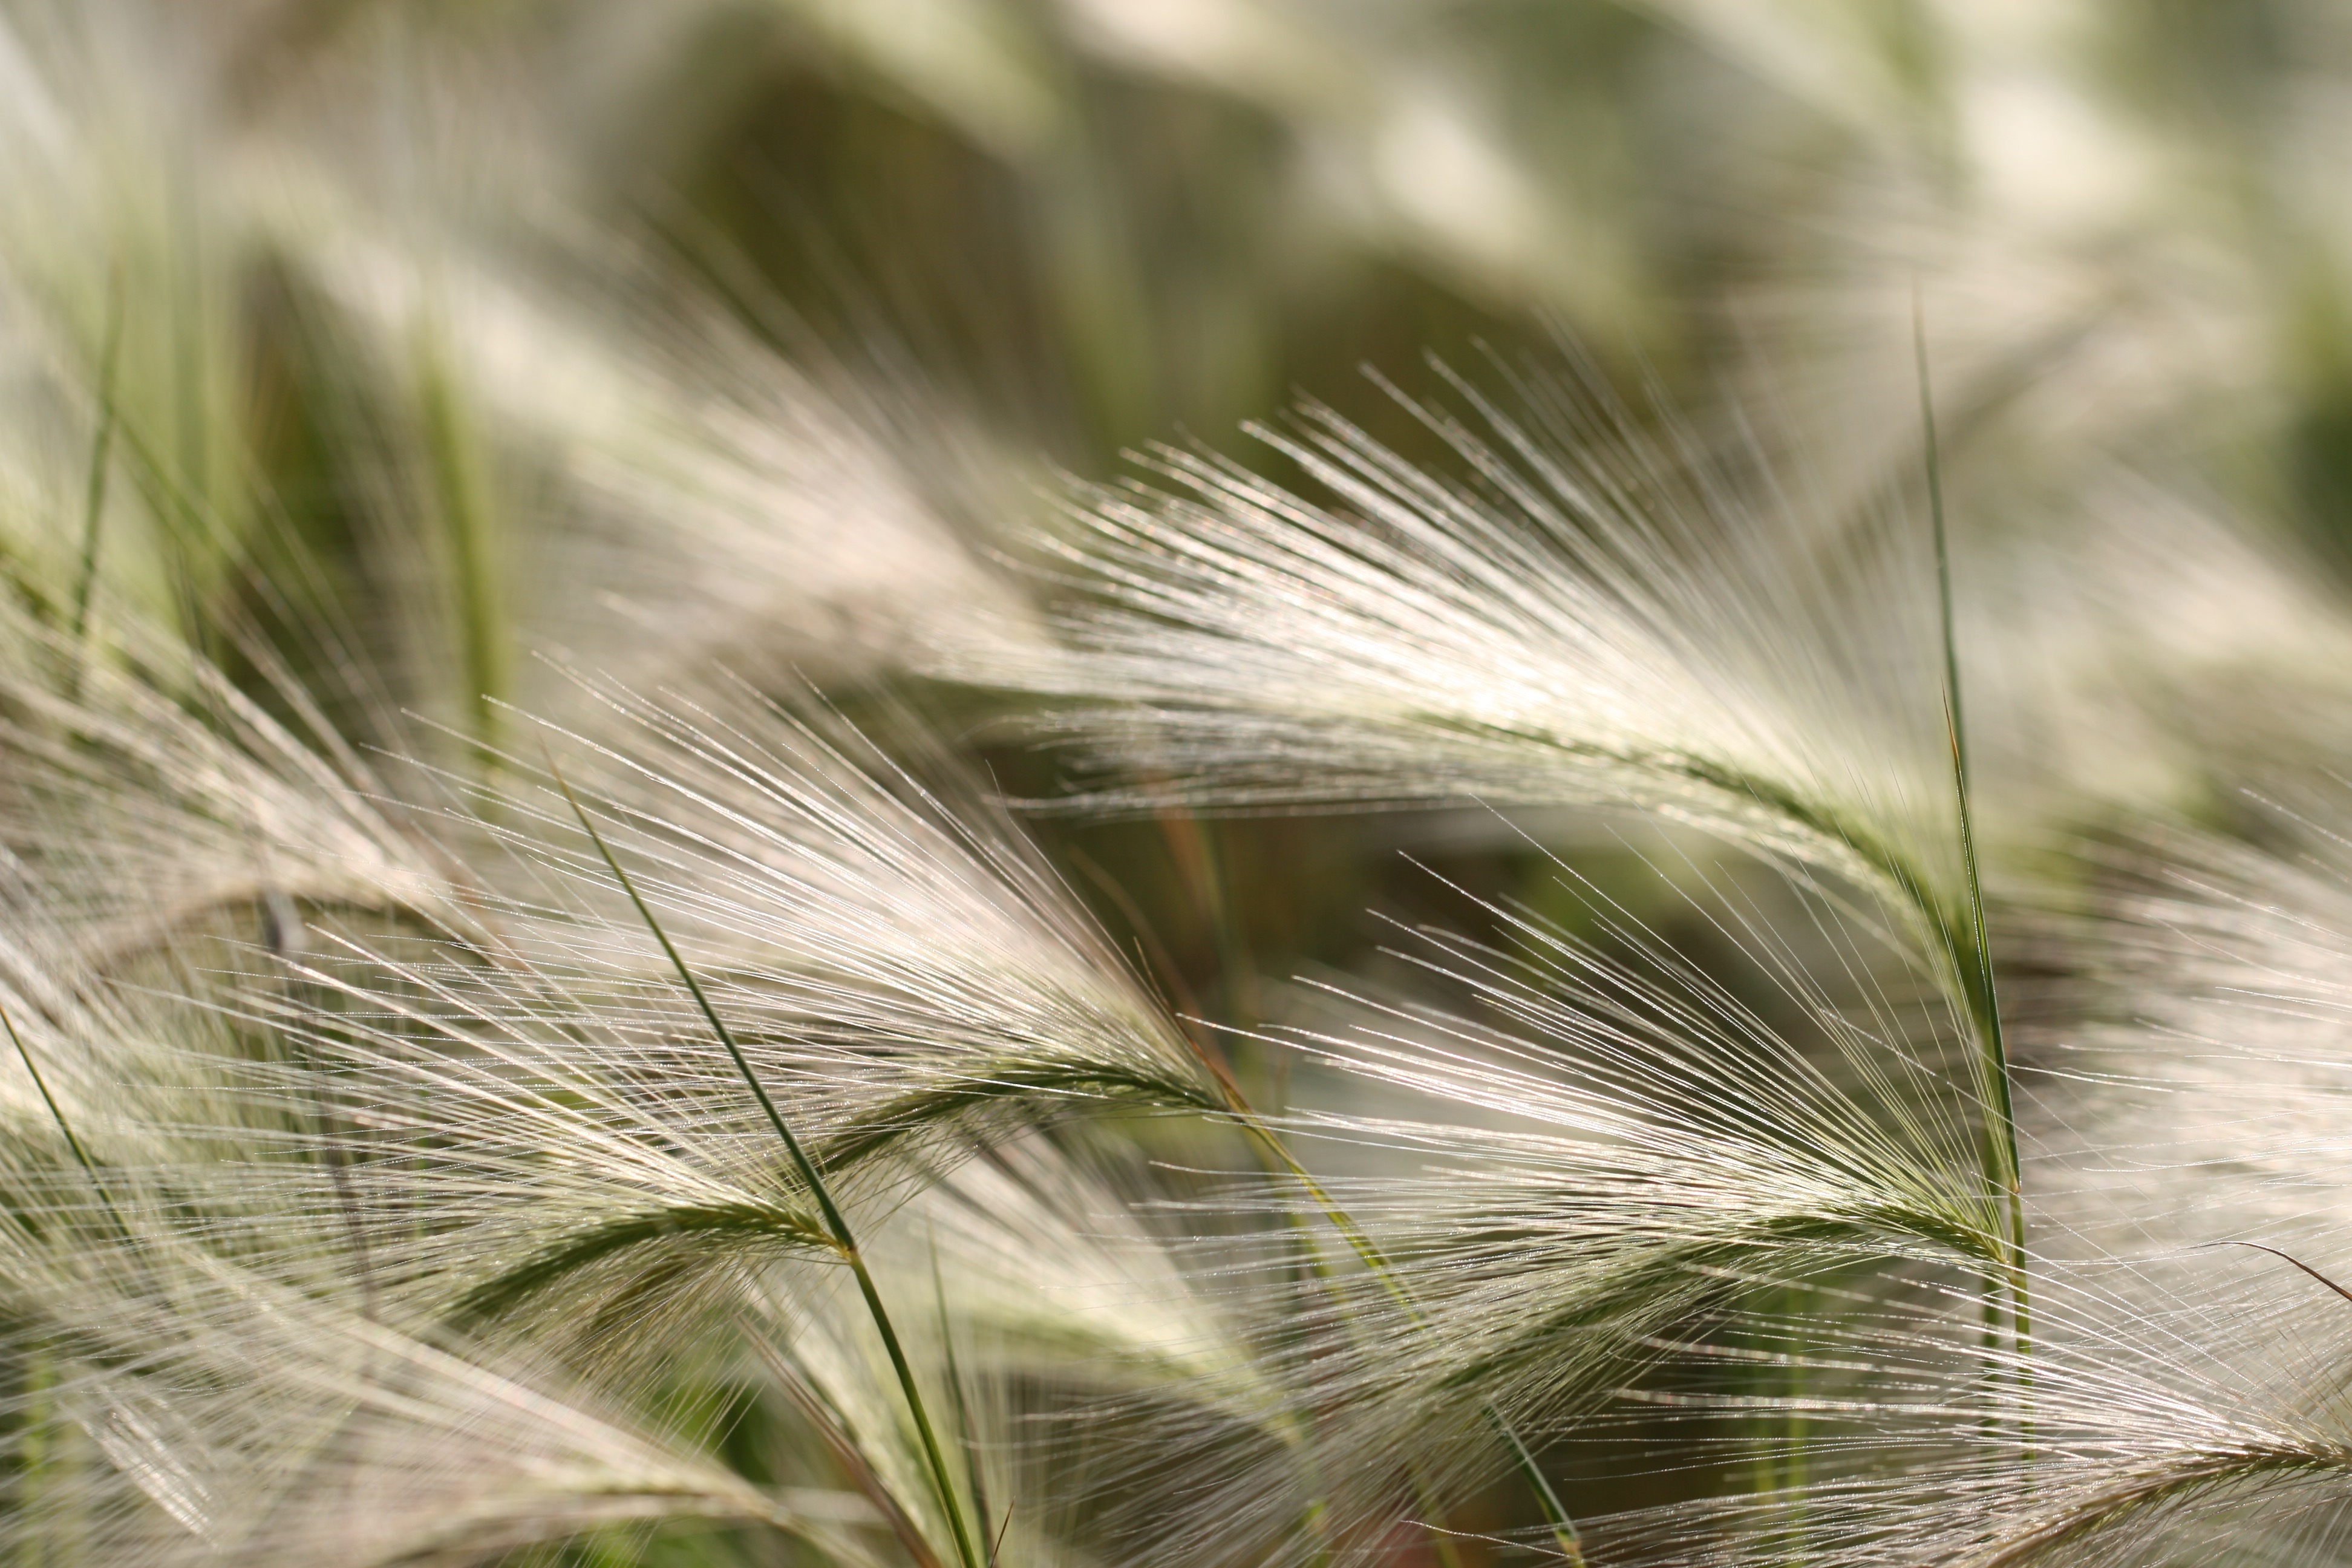
hordeum, plant, grass, barley, triticale, grass family, rye, close up, food grain, organism, crop, cereal, durum, photography, grain, Khorasan wheat, flowering plant, wind